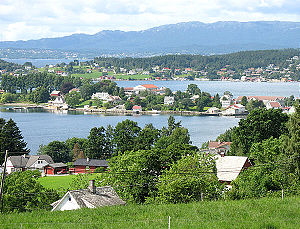
Halsnøy
Halsnøy
Halsnøy, eller Halsnøya, er den største ø i en samling af øer i den sydlige del af Kvinnherad kommune i Vestland fylke i Norge. Det er den mest folkerige ø i kommunen. Indbyggertallet var i 2006 ca. 2.400 mennesker. Øen kaldes ofte for «Perlo» eller «Basarholmen». Byer på øen er Eidsvik, Sæbøvik, Øvrevik, Landamarka, Fjelland, Høylandsbygd, Fatland, Arnavik og Toftevågen.